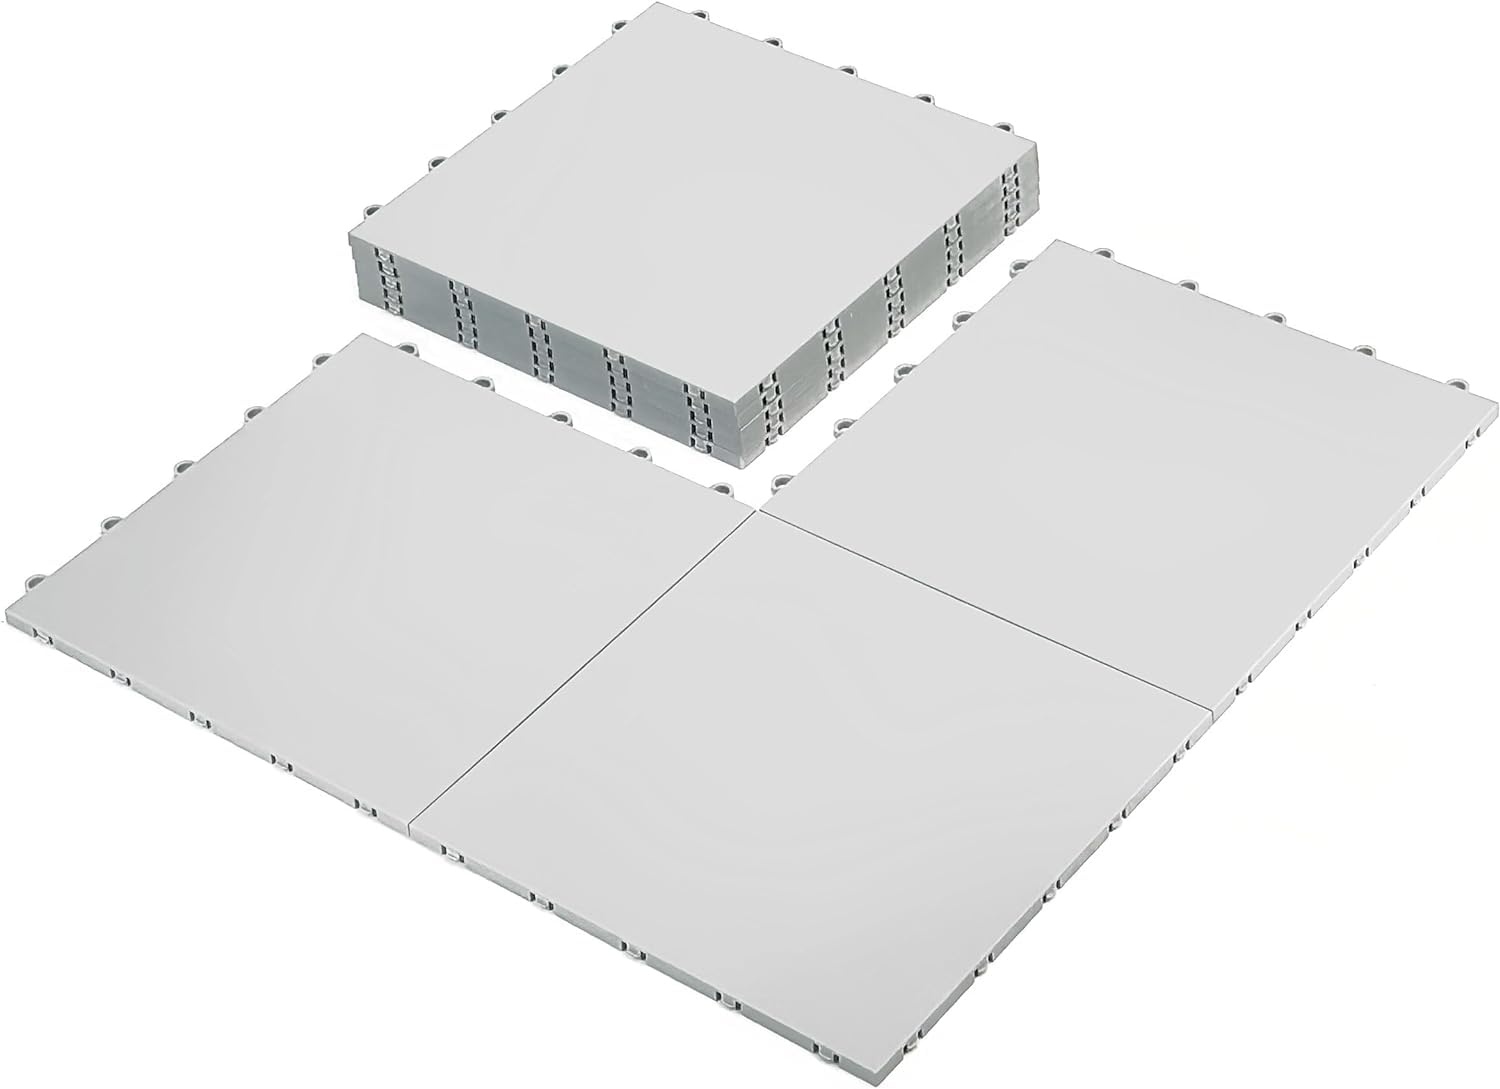
InOut Flooring 15 Grey Tiles - High Durability Colored Flooring Tiles - Interlocking Versatile Training Surface - Roller Skate Indoor&Outdoor, Dance Floor Tiles, Basketball Tiles, Multi Sports Floor
Brand: InOut Flooring Color: Gray Features: 🏒 PREMIUM FRICTIONLESS SURFACE - Our professional-grade hockey tiles simulate the smooth, slick surface required for playing hockey. Your puck will glide smoothly as if you're training on real ice. 🏒 PORTABLE & EASY TO STORE - Thanks to the tiles' compact build, you can easily take them for on-the-go hockey sessions with your team. Synthetic ice tiles measuring 13x13 inches each. 🏒 VERSATILE USE - You can use these puzzle-style flooring tiles anywhere! Simply place it on any flat surface, and you're good to go. You can use them in both indoor and outdoor settings. 🏒 PERFECT FOR HOCKEY BEGINNERS & EXPERTS - Suitable for players at any level, our interlocking floor tiles are a great off-ice practice companion. Kids and adults can hone their hockey skills at home. 🏒 SEAMLESS COMPATIBILITY - Already have a set of interlocking tiles from Hockey Revolution? These puzzle-style dryland hockey tiles are compatible with our other hockey products and accessories. Details: This set is suitable for indoor or outdoor use and can be placed on any flat surface. You can use it in your living room, garage, park, or backyard. Have fun with your friends and family with casual competitions and practice sessions. Our premium tiles are made more slippery, so your hockey puck glides better. To get the best experience, you can also utilize other compatible Hockey Revolution products and use the Hockey Revolution training app. Package Dimensions: 14.4 x 14.0 x 6.8 inches Binding: Sports
Brand: InOut Flooring
Category: Sporting Goods > Athletics > Figure Skating & Hockey > Figure Skating & Hockey Training Aids > Figure Skating & Hockey Training Mats